Jean-Christophe Bouet

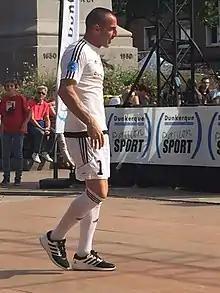
Bouet in 2016

Jean-Christophe Bouet (born 21 July 1983) is a French professional footballer who plays as a goalkeeper for Championnat National 3 club Saint-Paul Sport.